Rose baronets

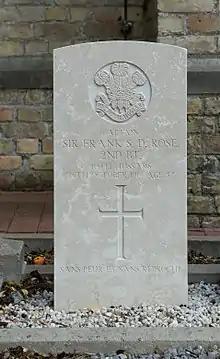
Grave of Sir F. S. Rose in Zandvoorde Churchyard

The Heir Apparent to both the Rose Baronetcy of Montreal and the Rose Baronetcy of Hardwick House is Lawrence Michael Rose (born 1986), only son of the current Baronet.